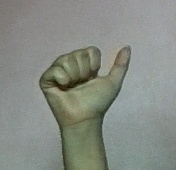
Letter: dhad